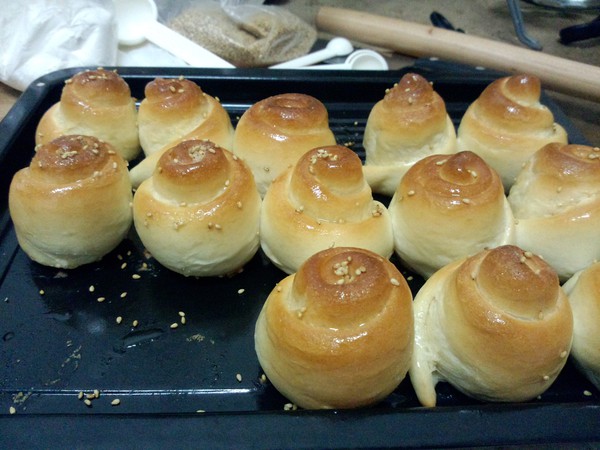
Label: trash